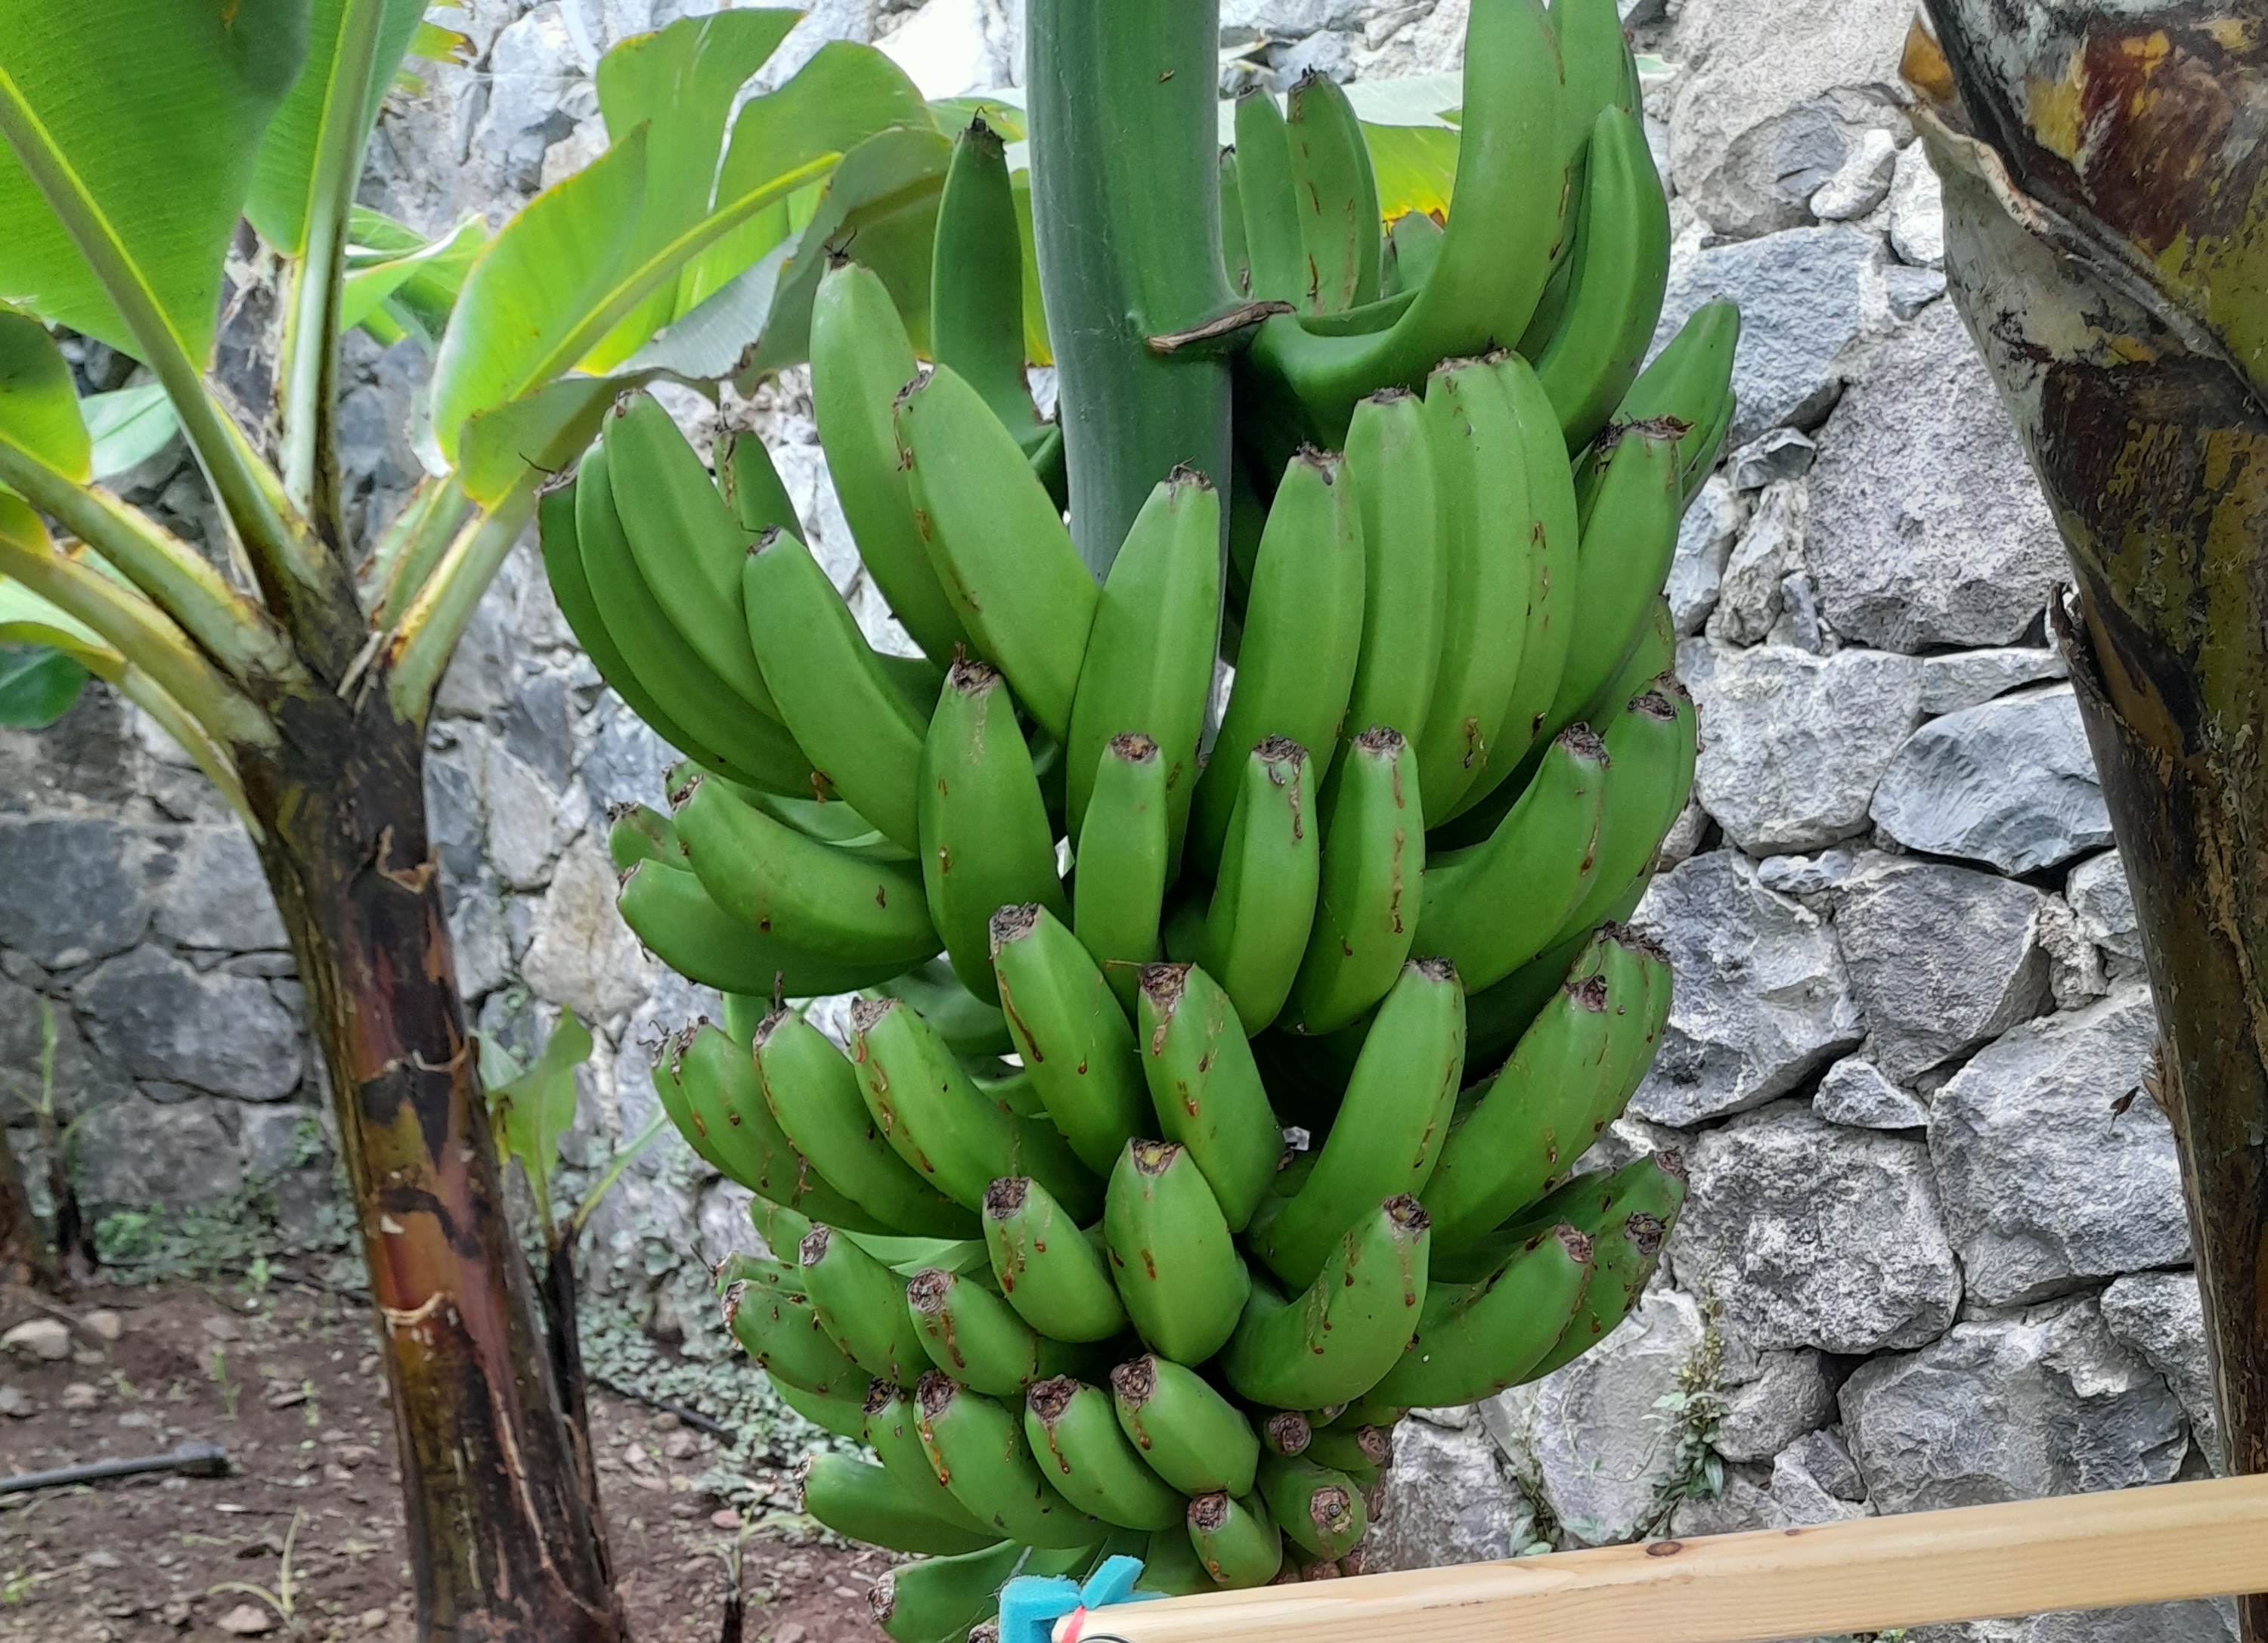
Label: Keep